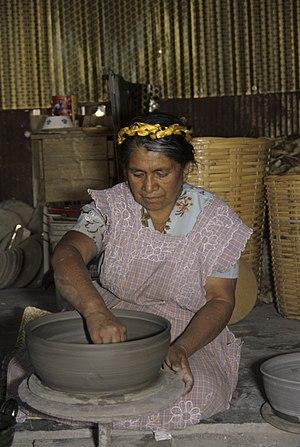
La poterie émaillée d'Atzompa est un style de poterie émaillée, originaire de la ville de Santa María Atzompa dans l'état d'Oaxaca, au Mexique. La quasi-totalité de la poterie est de couleur vert jade, en raison de l'émail au monoxyde de plomb qui lui est traditionnellement appliqué.